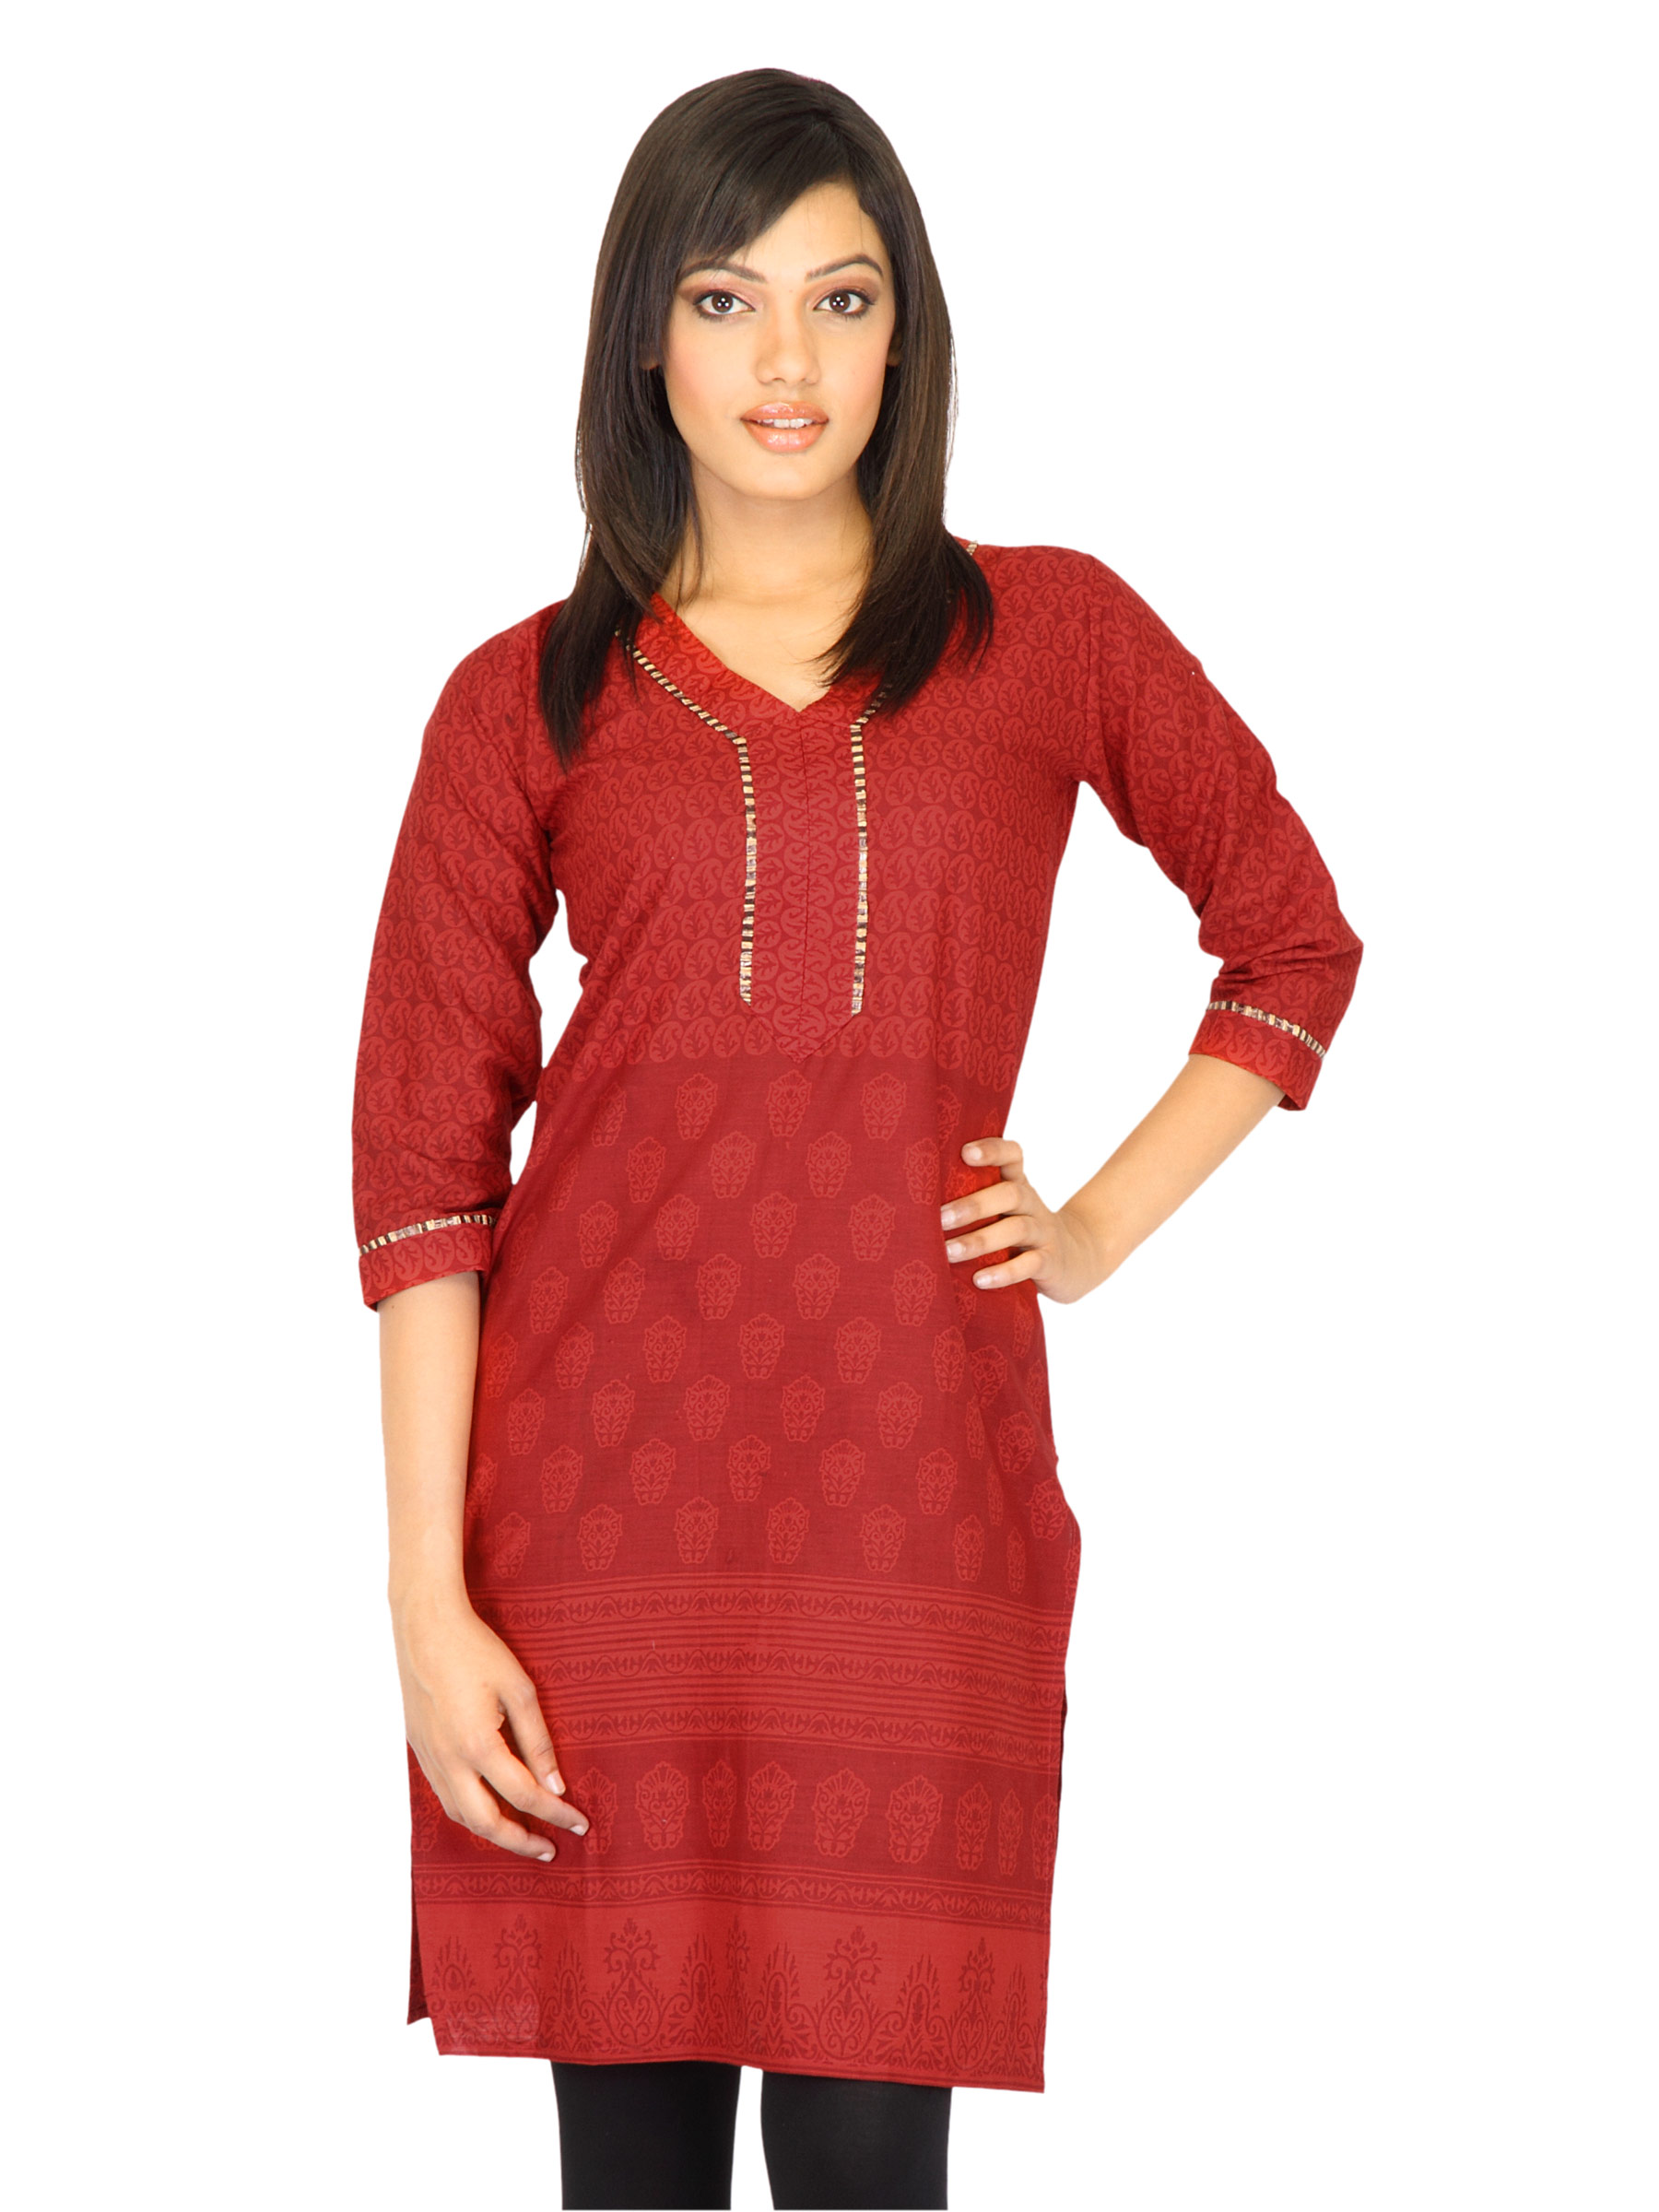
Vishudh Women Pigment Print Red Kurtas
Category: Apparel / Topwear / Kurtas
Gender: Women
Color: Red
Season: Fall 2011
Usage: Ethnic